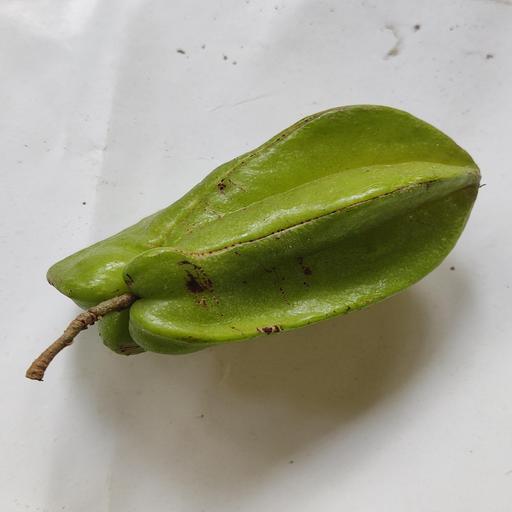
Crop type: Carambola